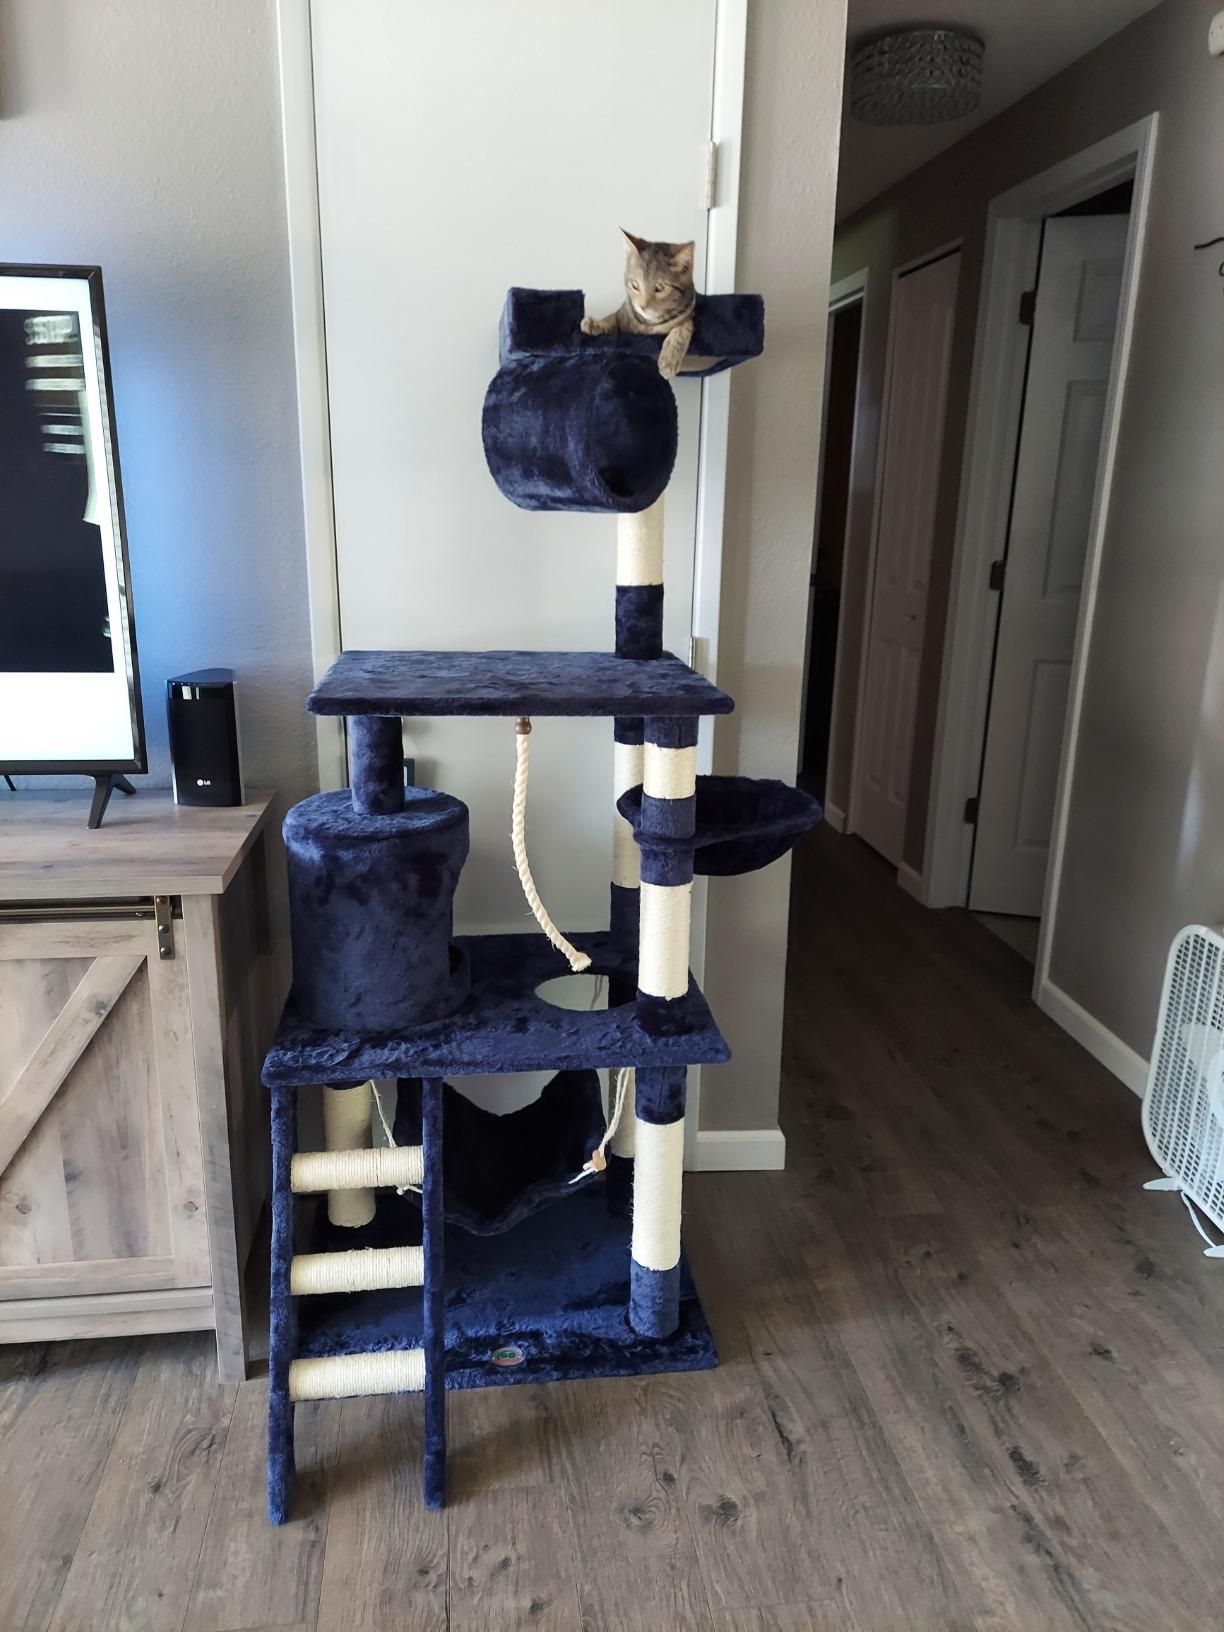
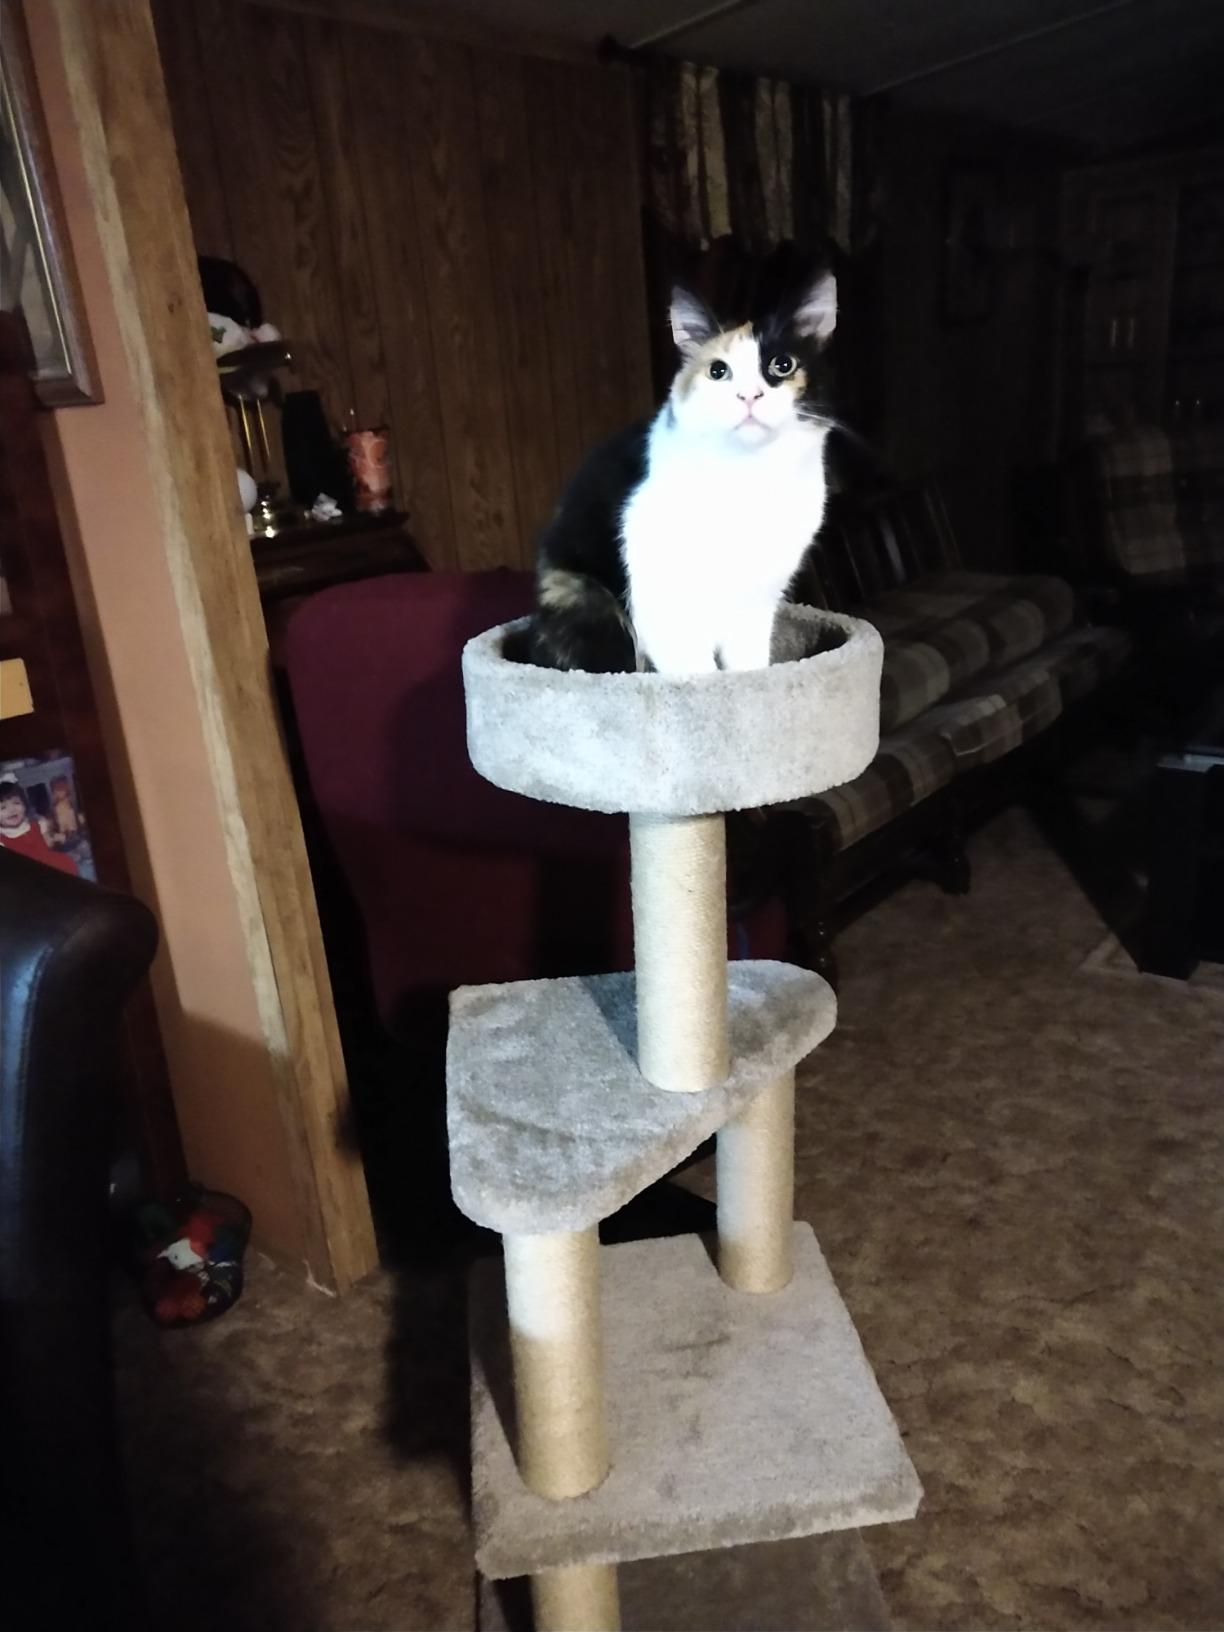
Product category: items_cat tree
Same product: no